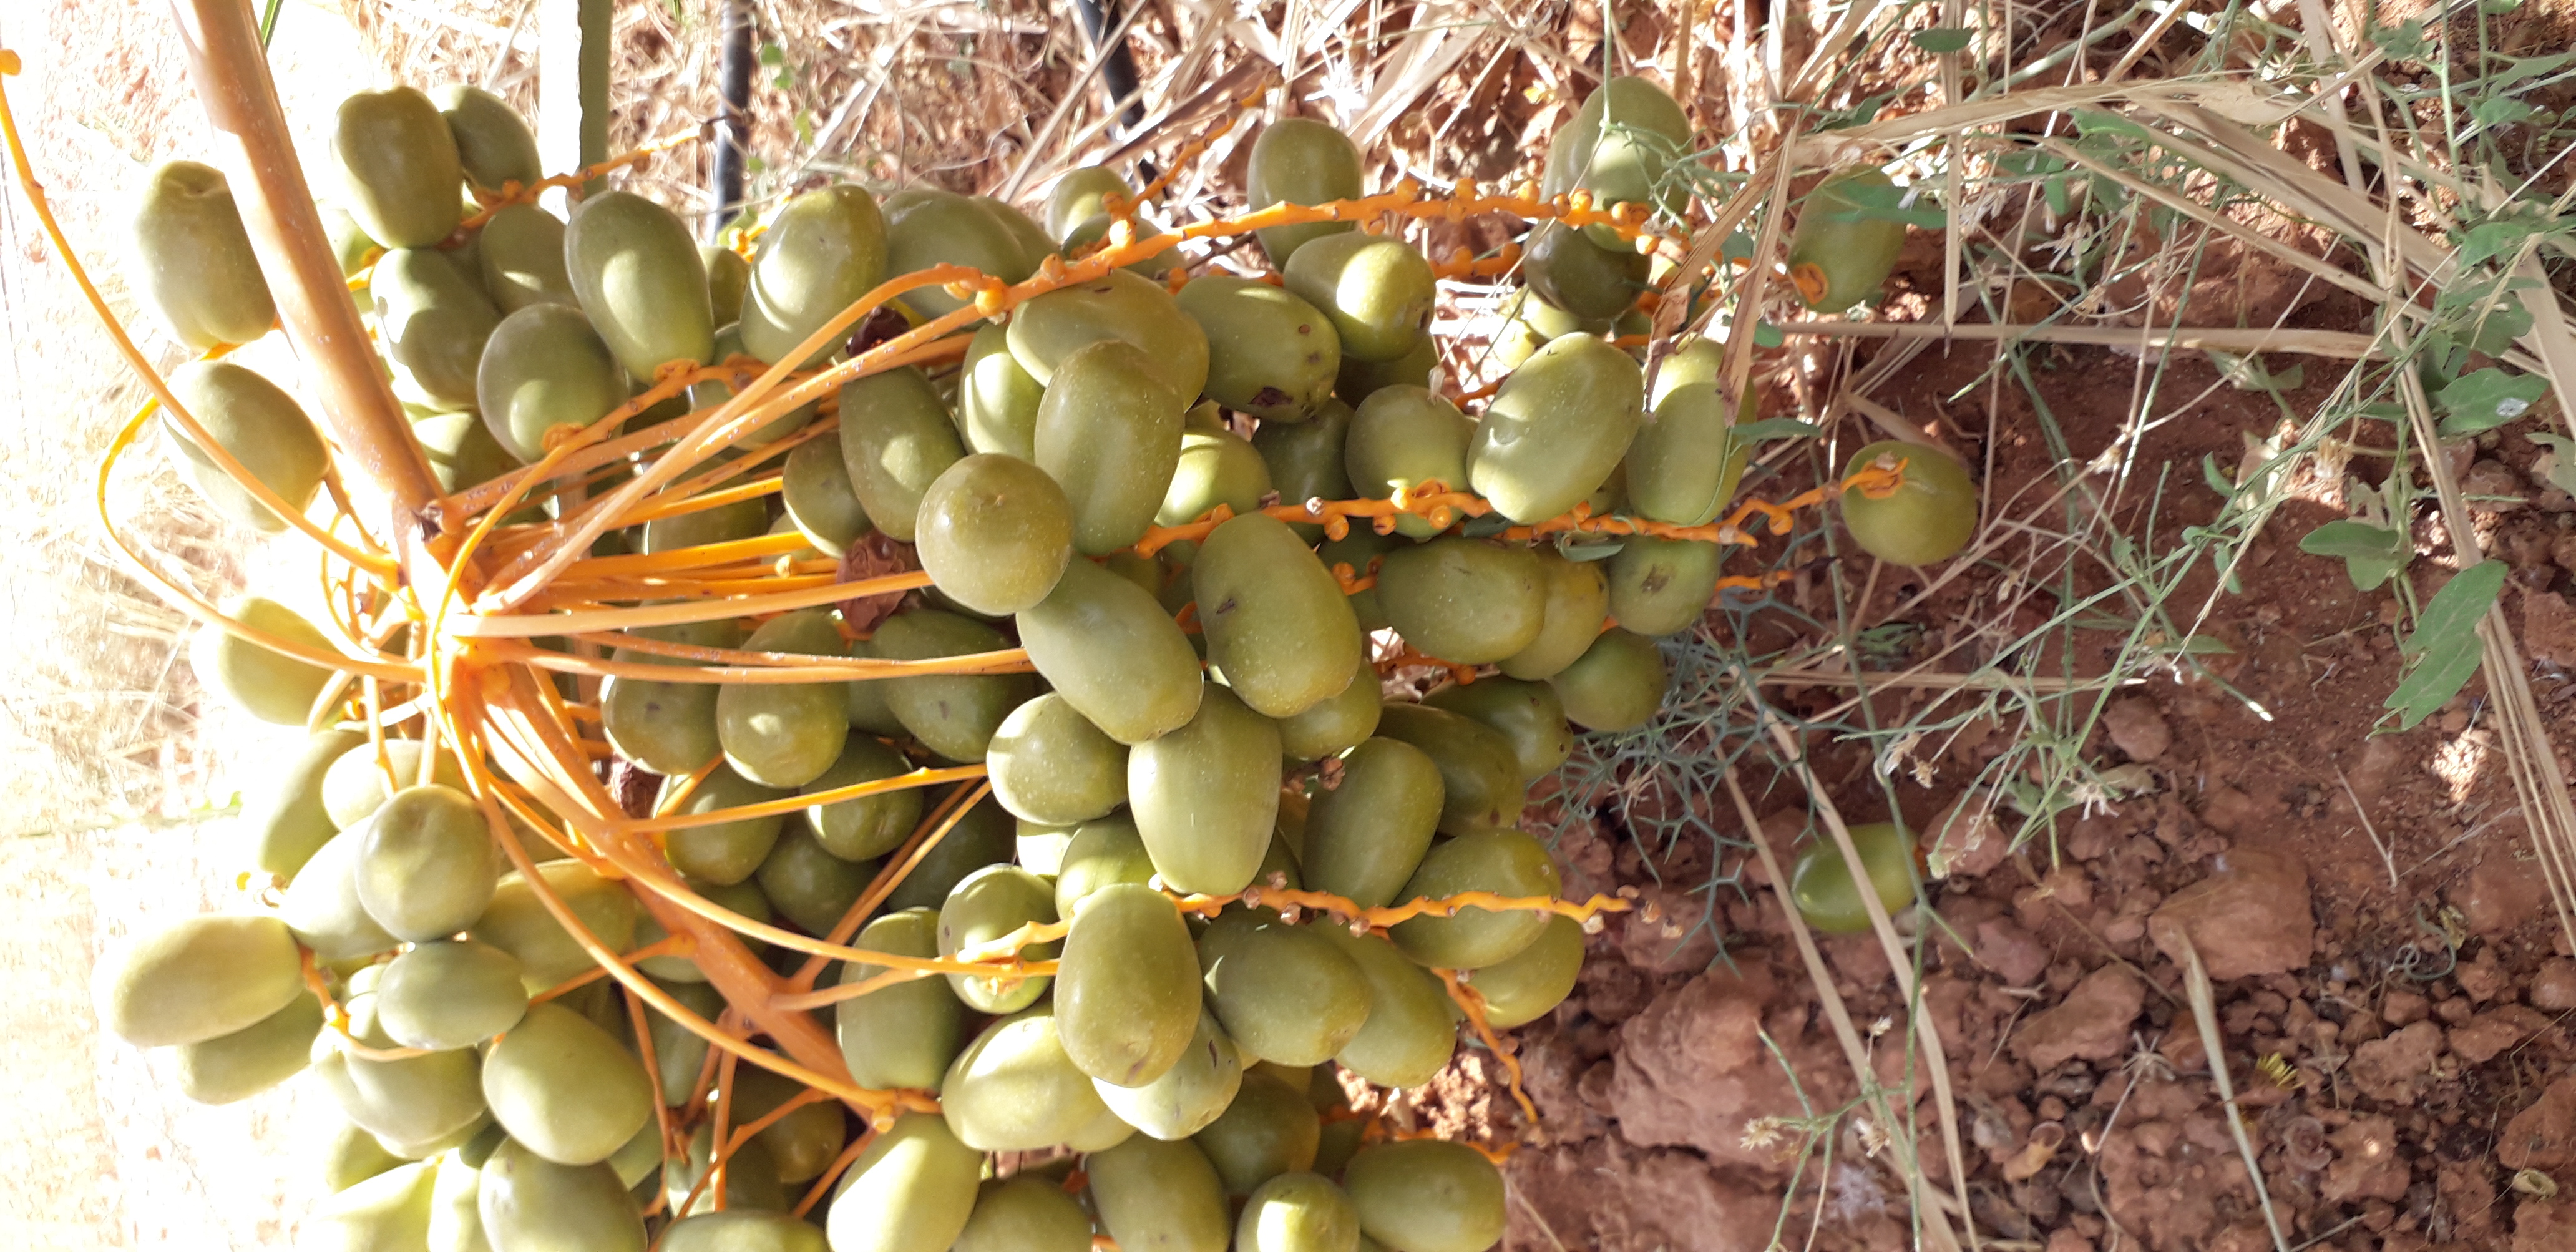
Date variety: Boufagous